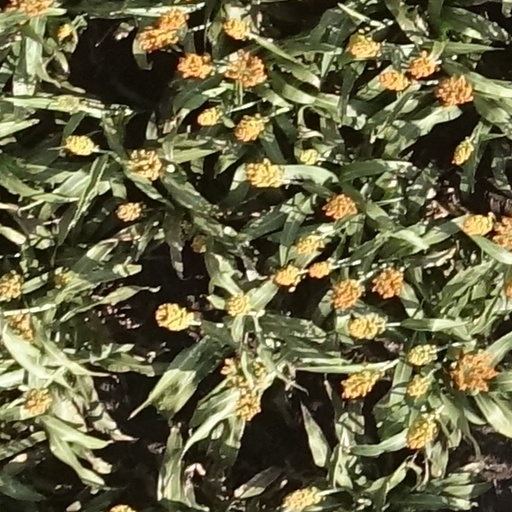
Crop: sorghum